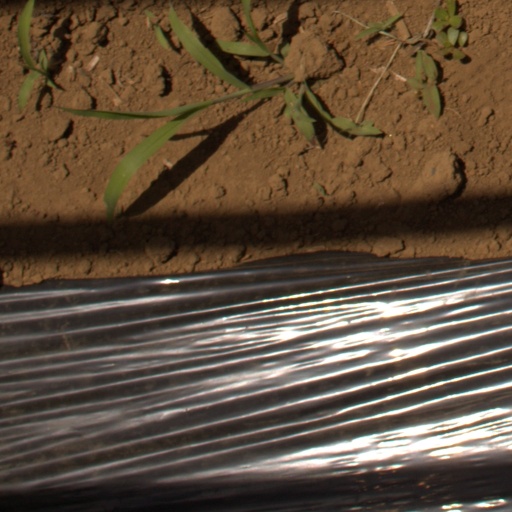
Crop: Jerusalem artichoke